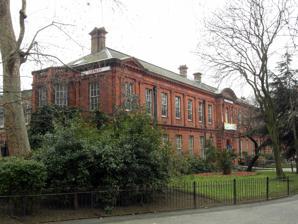
Building: Bethnal Green Library
Country: United Kingdom
Year built: 1922
Public library in Tower Hamlets, Greater London Bethnal Green Library 51°31′35″N 0°03′14″W / 51.5265°N 0.0539°W / 51.5265; -0.0539 Location Cambridge Heath Rd, Bethnal Green, London E2 0HL, United Kingdom Type Public library Established 1922 Branch of Tower Hamlets Access and use Access requirements Free entry, library membership required to access most services Other information Website https://www.ideastore.co.uk/bethnal-green-library Bethnal Green library is a public library situated in Bethnal Green Gardens on Cambridge Heath Road in Bethnal Green , London. The library was opened by Mayor Councillor J.J. Vaughan on 13 October 1922. The first known building on the site was built in 1570 and was leased in 1727 to Matthew Wright. It was then turned into a private lunatic asylum which became known as Wright's Madhouse. The asylum closed in 1920. History The first building that has been recorded on the site in Bethnal Green Gardens was a large timber-framed mansion. It  was built in 1570, by a rich merchant named John Kirby, and was known as 'Kirby's Castle' by locals. Matthew Wright was leased the building in 1727 and turned it into a private lunatic asylum: Wright's Madhouse. It became notorious for its cruel treatment of patients. Thomas Warburton bought the asylum in September 1800. Shortly after, it was extended and renamed the White House. There was another large mansion next door, named the Red House, which also became a part of the mental asylum. Eventually the White House was demolished, and the Red House was enlarged to include a new male block in the south-west side of the asylum in 1896. This would eventually become the site of Bethnal Green Library. The library was hit by a bomb at the beginning of the World War Two Blitz, then librarian George F. Vale and his deputy Stanley Snaith extended the library service to the underground bomb shelters with a "Shelter Library". In 2019 the library was renovated and nominated for the New London Architecture Awards' Conservation and Retrofit category. In March 2021 the library, along with Cubitt Town Library, was threatened with closure. The decision was reversed at the last moment at a council cabinet meeting. Children's area of the library 2022 will see Bethnal Green Library celebrate its centenary , with events and activities. Events The library has held many types of events. The bands Sacred Paws , Ste McCabe and Tuff Love have played gigs at the library. There have also been talks, children's activities and book fairs. References